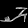
Label: Sandal